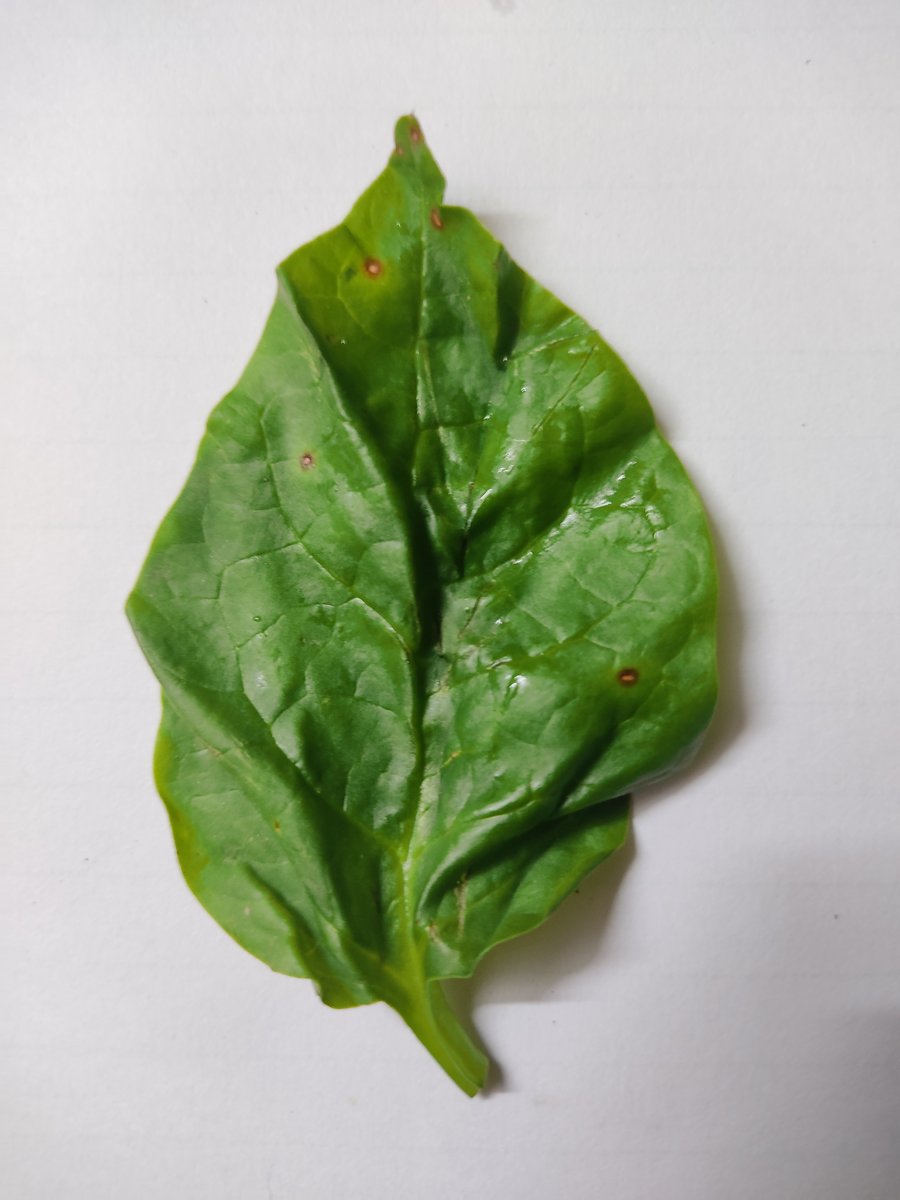
Label: Bacterial-Spot